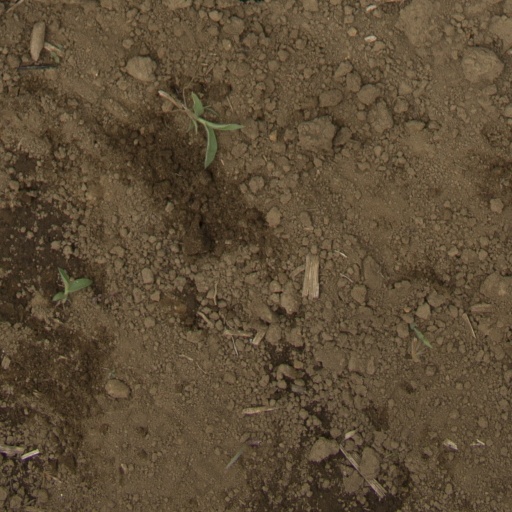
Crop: Jerusalem artichoke